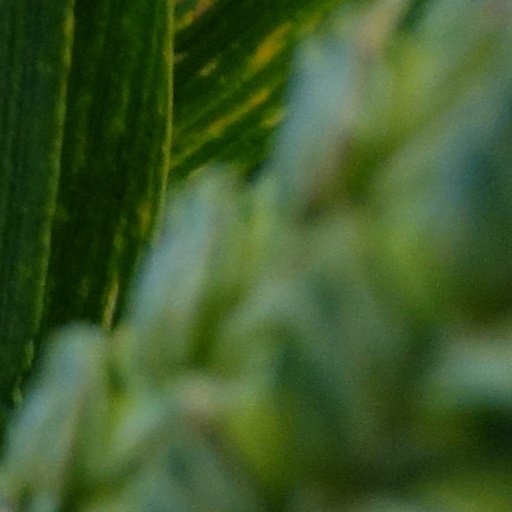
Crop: wheat